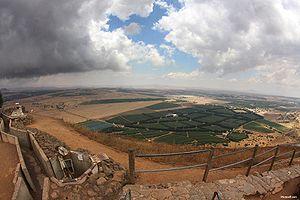
Les relations entre Israël et la Syrie sont des relations internationales s'exerçant entre l'État d'Israël et la République arabe syrienne. Elles sont restés très tendues depuis l'indépendance de l'État d'Israël.